Juan of the Dead

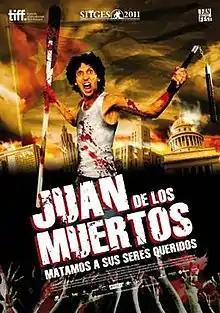
Film poster

Juan of the Dead is a 2011 Spanish-Cuban zombie comedy film written and directed by Alejandro Brugués. A Spanish-Cuban co-production between La Zanfoña Producciones (Spain) and Producciones de la 5ta Avenida (Cuba) involving the participation of the ICAIC, Canal Sur and Televisión Española, the film won the Goya Award for Best Spanish Language Foreign Film in 2012.